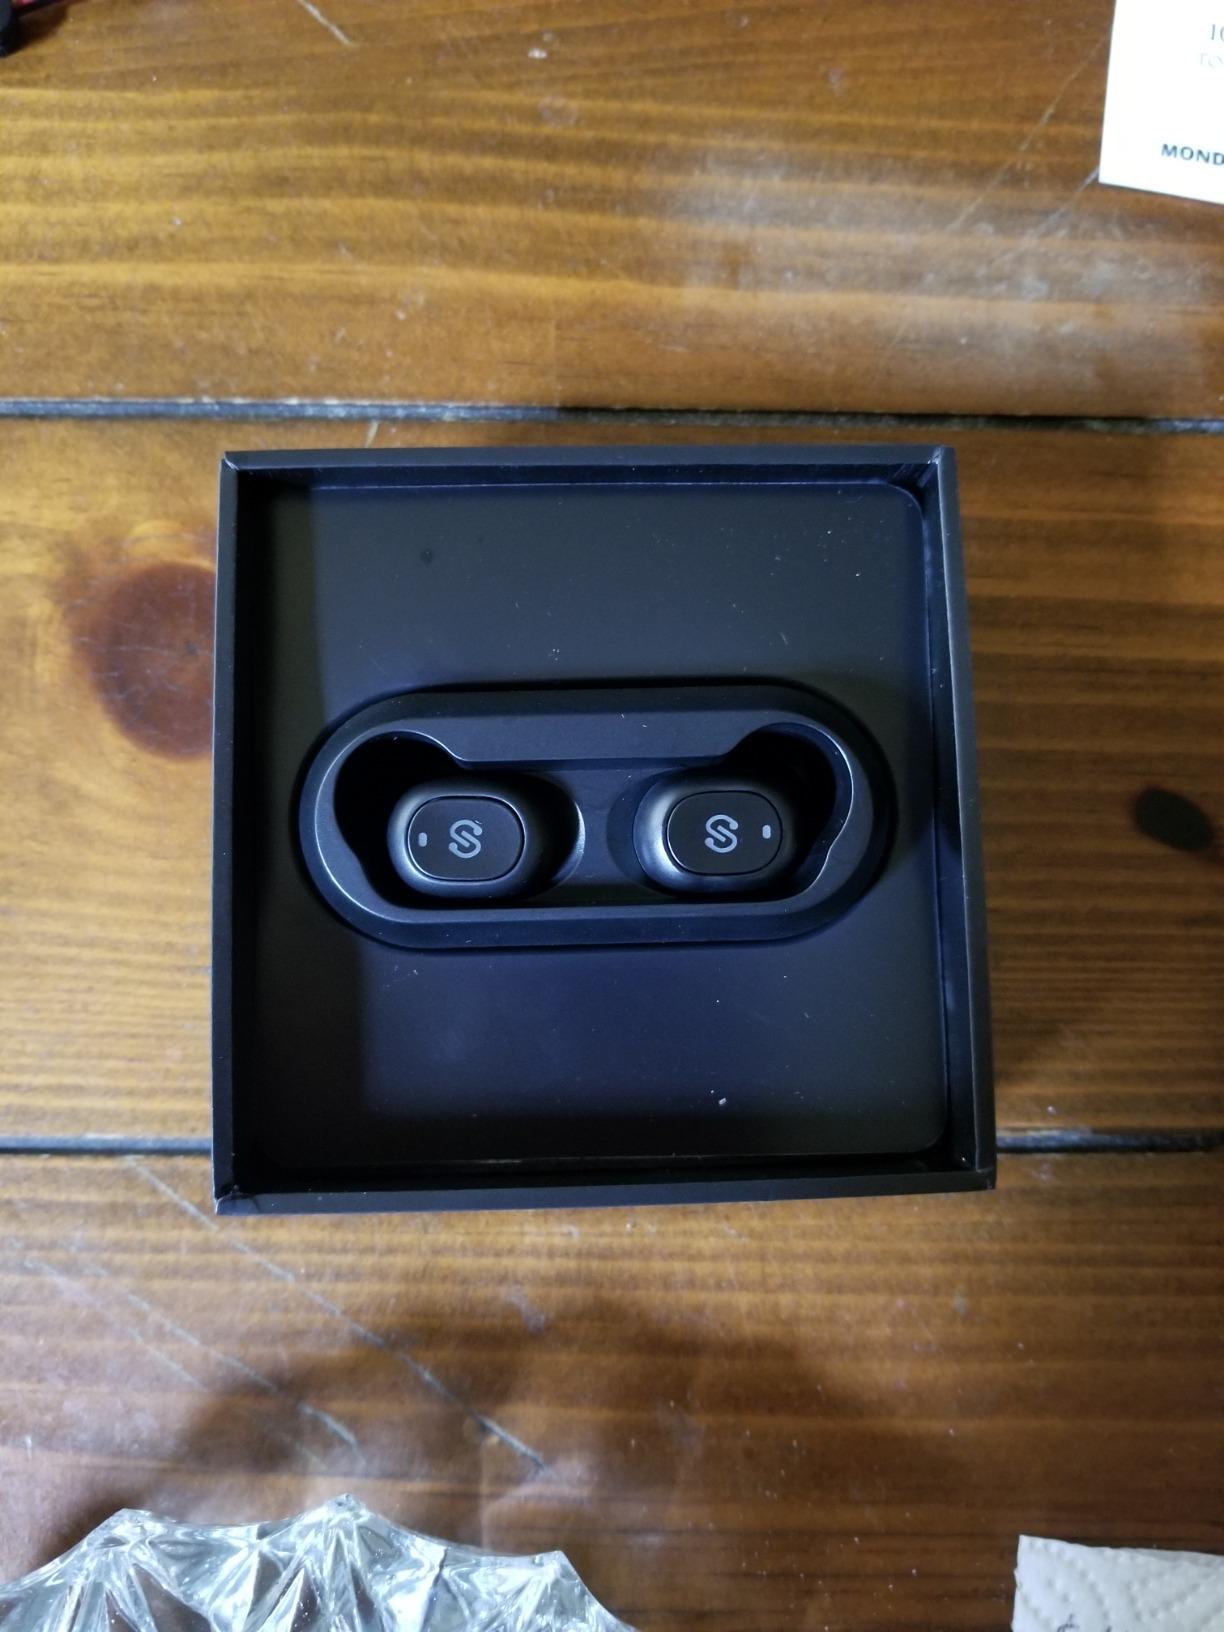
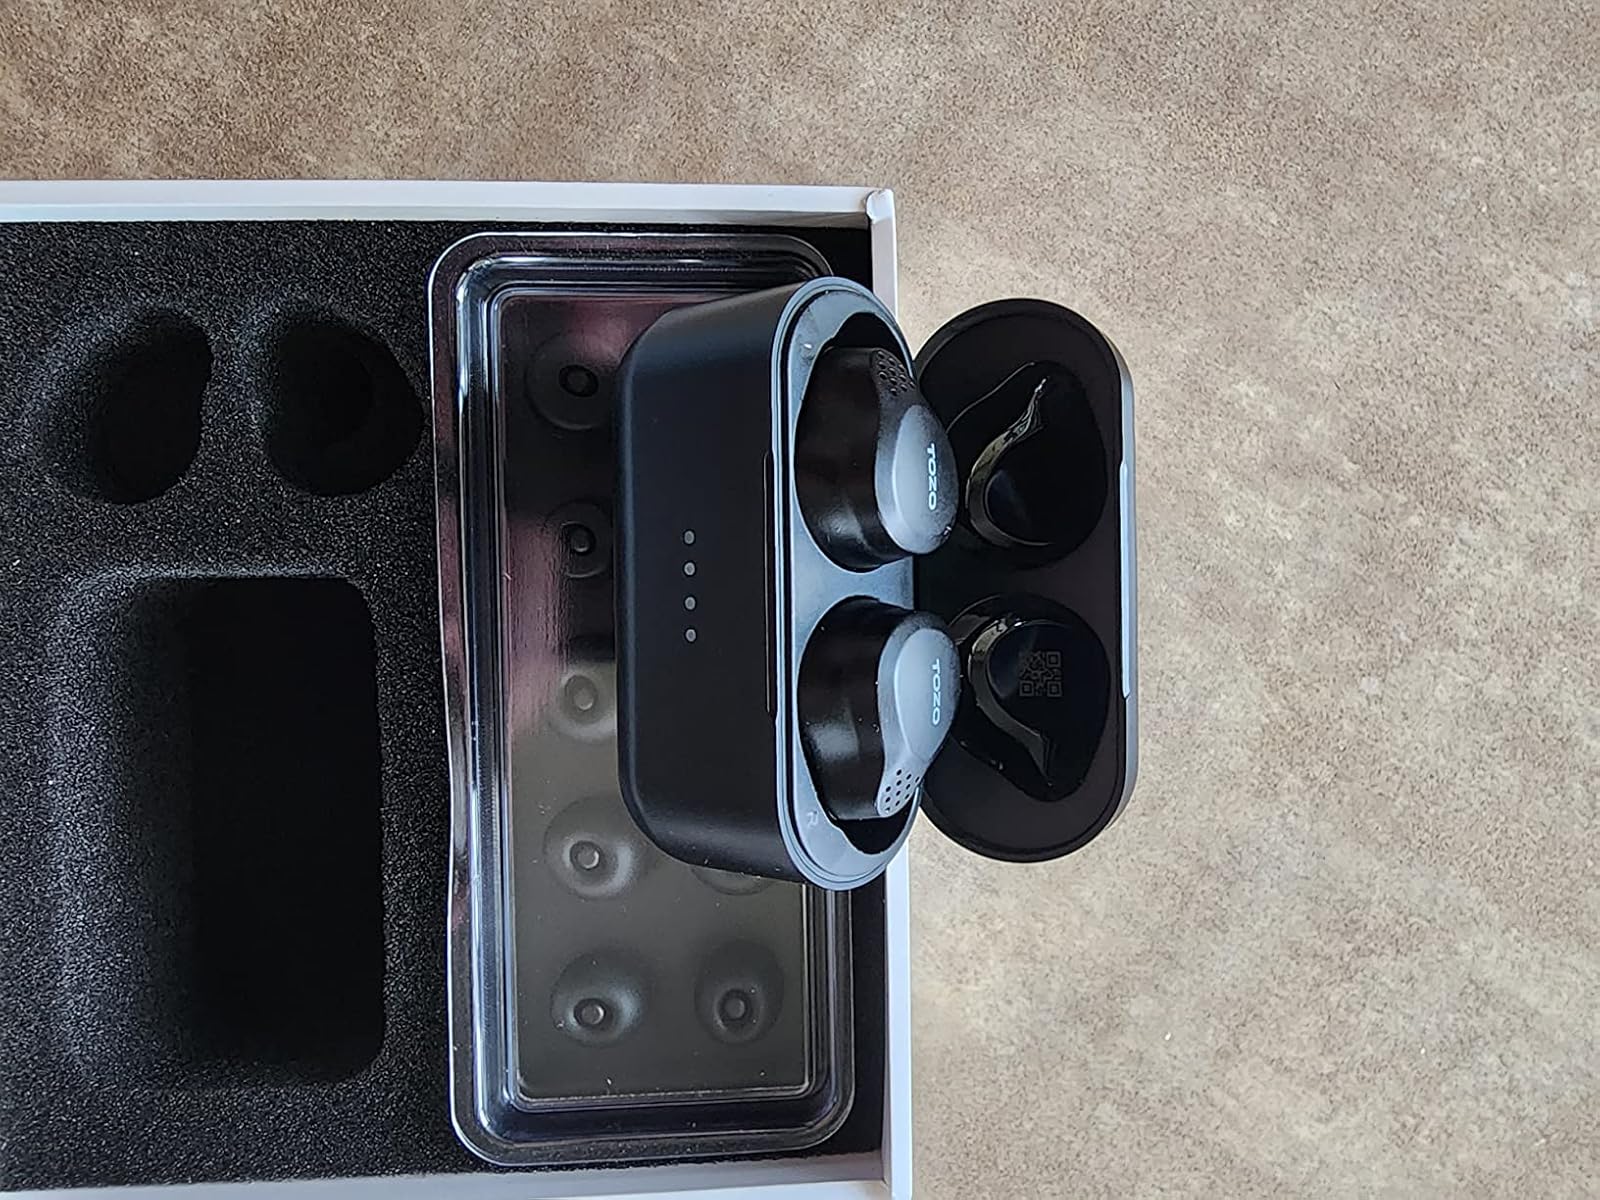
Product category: earbuds
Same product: no